Battle of Fort Albany

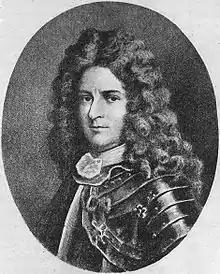
Pierre Le Moyne d'Iberville

The 1688 Battle of Fort Albany was one of the Anglo-French conflicts on Hudson Bay. In the Hudson Bay expedition (1686) the French had, in time of peace, marched overland from Quebec and captured all three English posts on James Bay. The French had left a garrison at Fort Albany (and possibly Moose Factory) and needed to send a ship to resupply it and take out the furs. The Hudson's Bay Company learned of its loss in January 1687 and appealed to the king. This led to about a year of diplomatic negotiations. In 1688 the Company sent five ships to the Bay. Two went to its remaining post at York Factory, one went to reestablish Rupert House which the French had burned and two went to Fort Albany on the west shore of James Bay. Their instructions were to re-establish the English trade and not to use force against the French unless the French did so first.